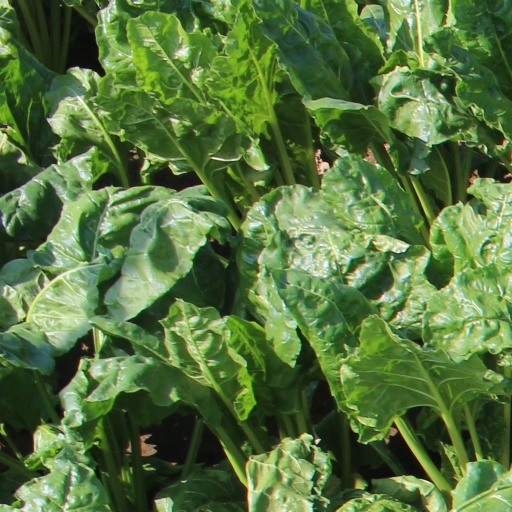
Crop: sugar beet